Piégut-Pluviers Granodiorite

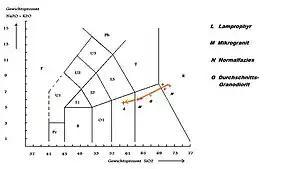
The different facies of the granodiorite in the TAS diagram. The blue cross indicates the composition of an average granodiorite

Despite a rather homogenous appearance the Piégut-Pluviers Granodiorite carries a foliation of tectonic origin, that is clearly evident in more weathered superficial outcrops. This indicates that the granodiorite was continuing to be deformed during the Variscan orogeny even in the subsolidus stage together with the country rocks. The stereo net on the right shows the spatial organisation of the granodiorite. One can discern a crossed pattern formed by the NW-SE and the NE-SW direction, very typical for this part of the Massif Central. This pattern can be interpreted as follows: